Gérard Oury

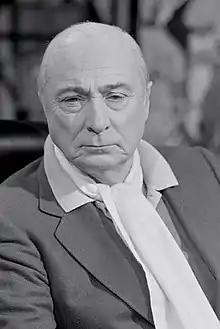
Oury in 1984

Gérard Oury (born Max-Gérard Houry Tannenbaum; 29 April 1919 – 20 July 2006) was a French film director, actor and writer.